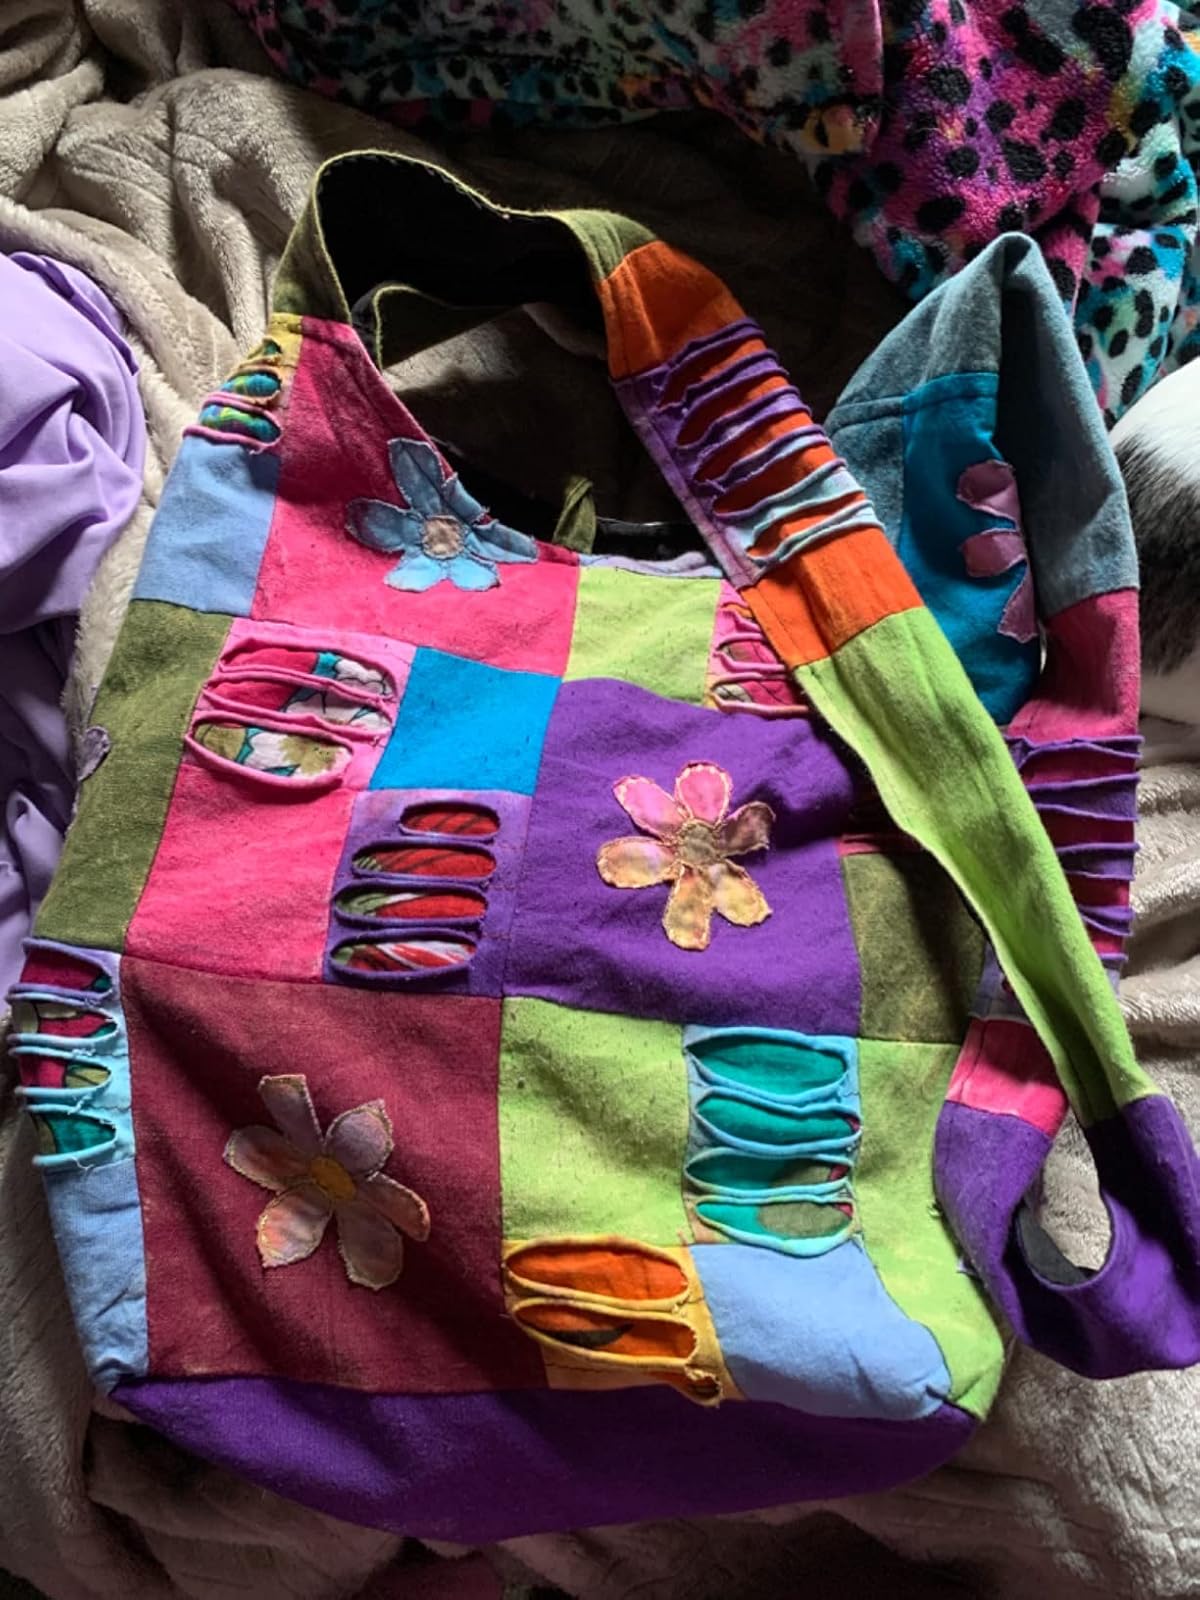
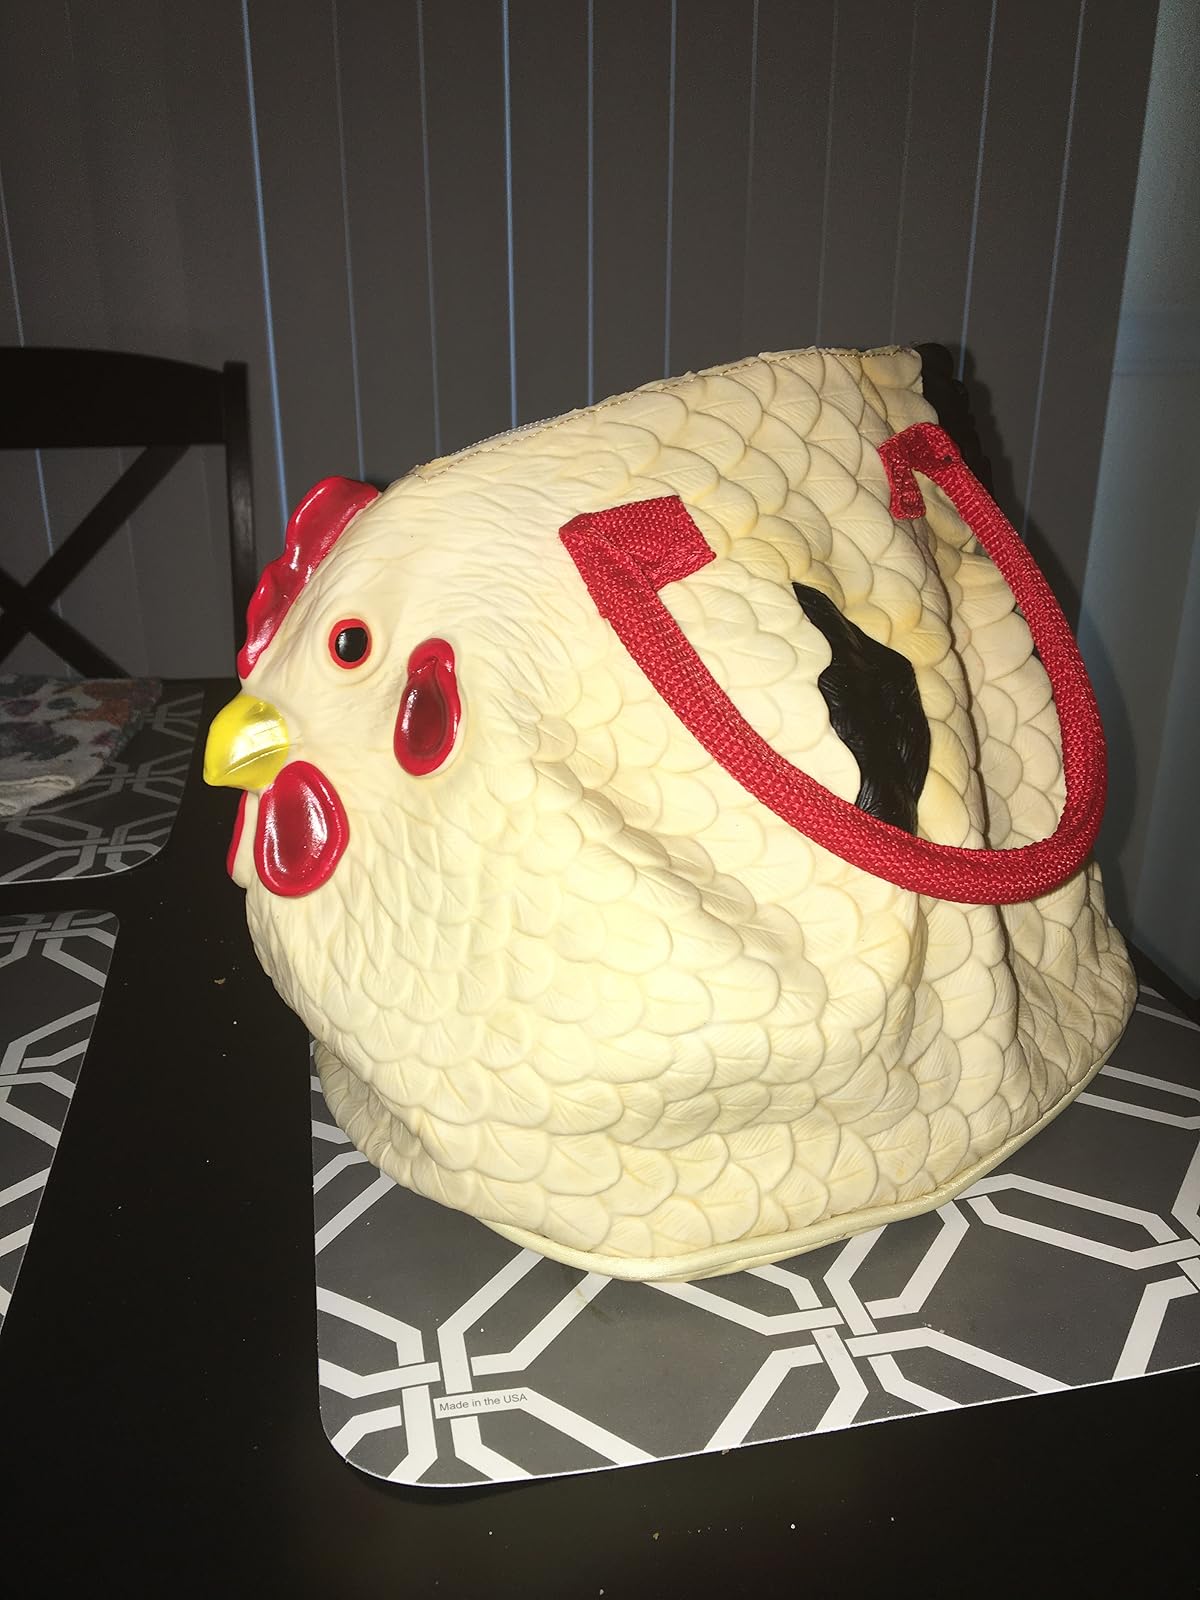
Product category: accessories_handbag
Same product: no